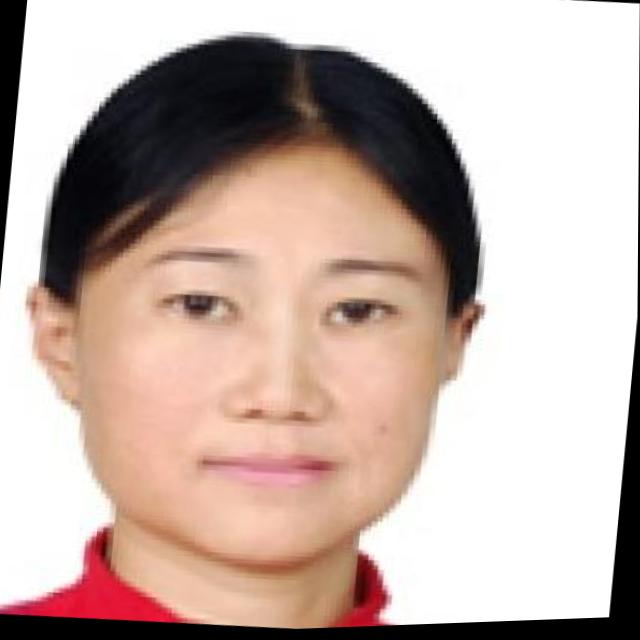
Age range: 21-44